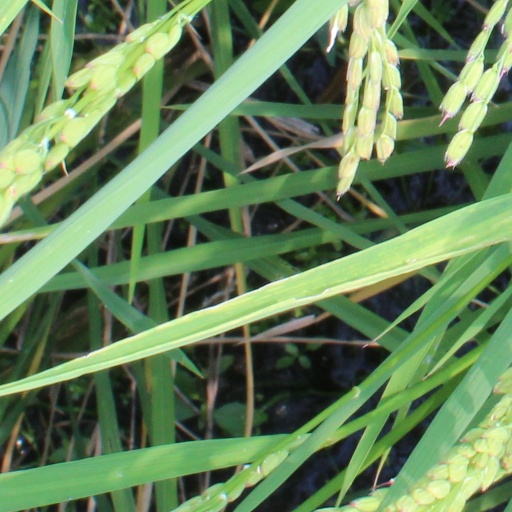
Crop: rice